Hayes, Bromley

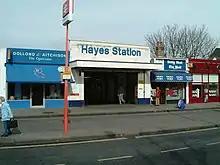
Hayes train station

The name "Hayes" is recorded from 1177 as "hoese" from the Anglo-Saxon meaning "a settlement in open land overgrown with shrubs and rough bushes". It formed an ancient, and later civil, parish of Kent of around . The village stood at the junction of Hayes Lane, leading north to Bromley (one mile distant), and what is now known as Pickhurst Lane, leading west to West Wickham; the centre of the old village is now called "Hayes Street". The village school was here, as is the parish church of St Mary the Virgin. Parts of the church date back to the thirteenth century, however it was subject to heavy restorations by George Gilbert Scott and John Oldrid Scott in the 19th century. The village's public house, also on Hayes Street, is called "The George" (first recorded 1759).) Hayes Street Farm, still shown on modern maps, is to the north of the village centre.